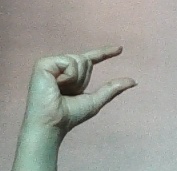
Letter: dal